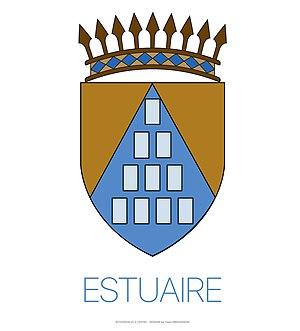
Ecusson de l’estuaire
L'Estuaire est une province gabonaise. Son chef-lieu est Libreville, la capitale du Gabon. Depuis 2018, son gouverneur est Rigobert Ikambouyat Ndeka. Cette province est de loin la plus peuplée du pays puisqu’avec 895 689 habitants en 2013, elle rassemble, à elle seule, la moitié de la population totale du pays.